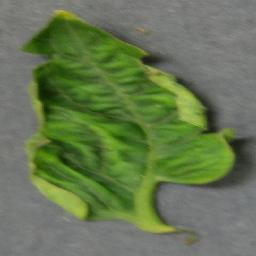
Label: Tomato___Tomato_Yellow_Leaf_Curl_Virus